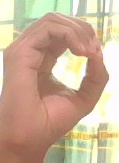
ASL sign: O